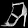
Label: Sandal